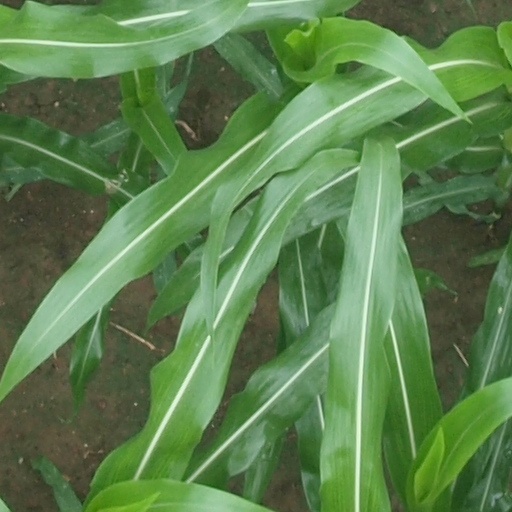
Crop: maize; corn